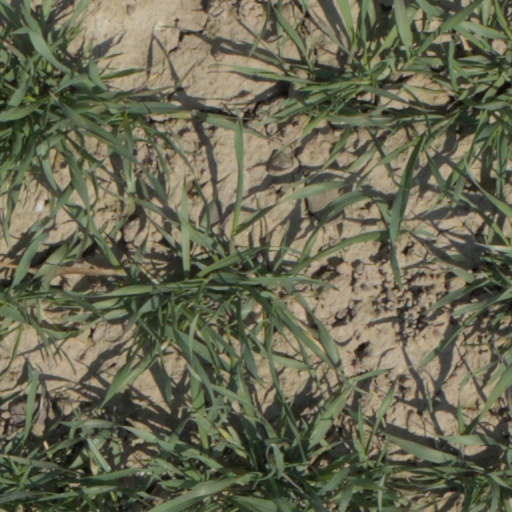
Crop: wheat